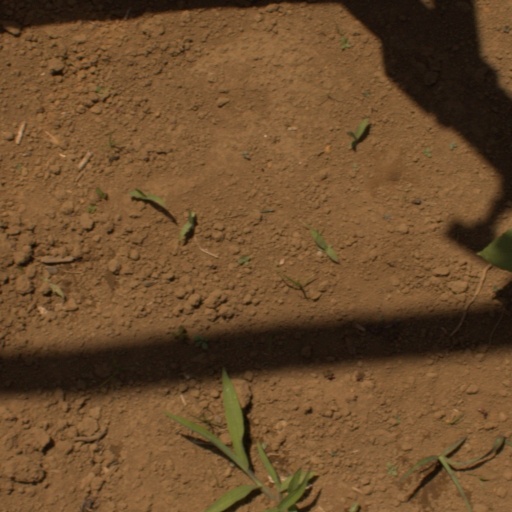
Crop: Jerusalem artichoke